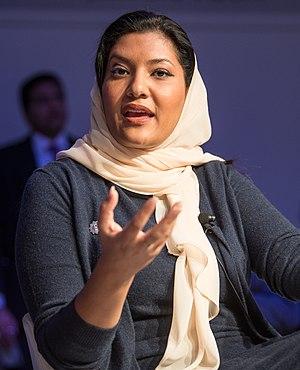
Reema bint Bandar Al Saoud, née à Riyad, est une princesse, femme d'affaires, philanthrope saoudienne. Le 23 février 2019, elle est nommée ambassadrice d'Arabie saoudite à Washington.